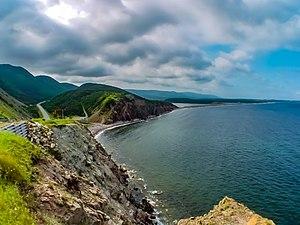
La Mary Celeste était un brick-goélette américain découvert abandonné au large des Açores le 4 décembre 1872. Le navire, qui avait quitté New York un mois plus tôt, était en mauvais état avec le gréement endommagé et la cale partiellement inondée mais était toujours en état de naviguer. Sa cargaison d'alcool dénaturé était quasiment intacte tout comme l'intérieur des cabines mais aucun membre de son équipage ne fut retrouvé. Le mystère entourant la disparition des marins n'a jamais été résolu et la Mary Celeste reste l'un des exemples les plus connus de vaisseau fantôme.